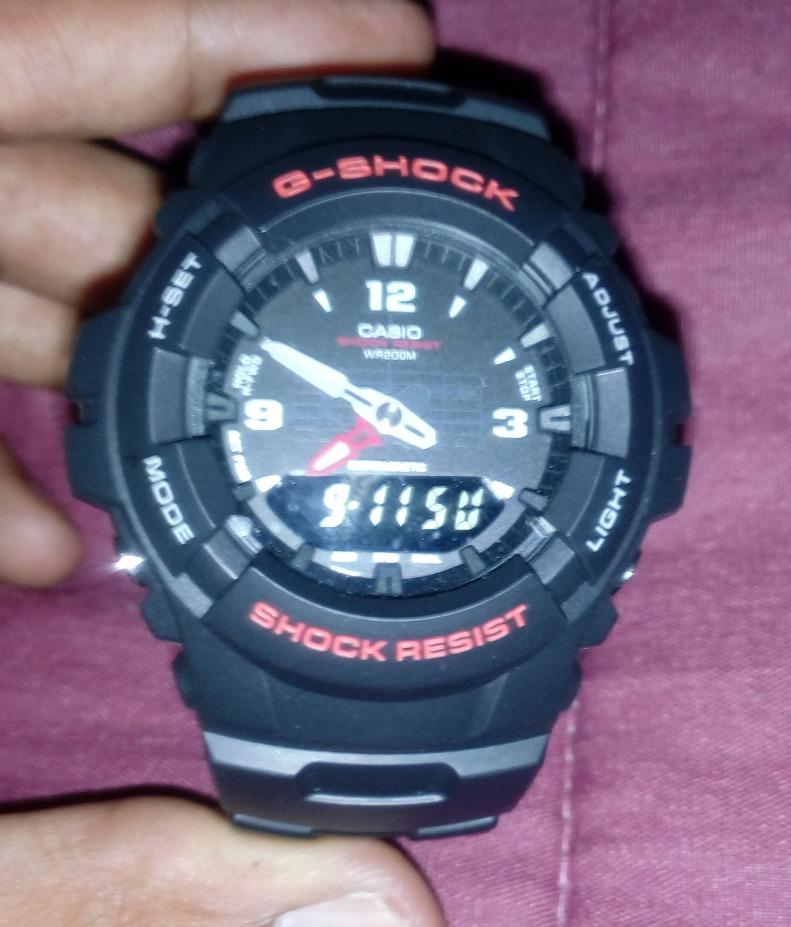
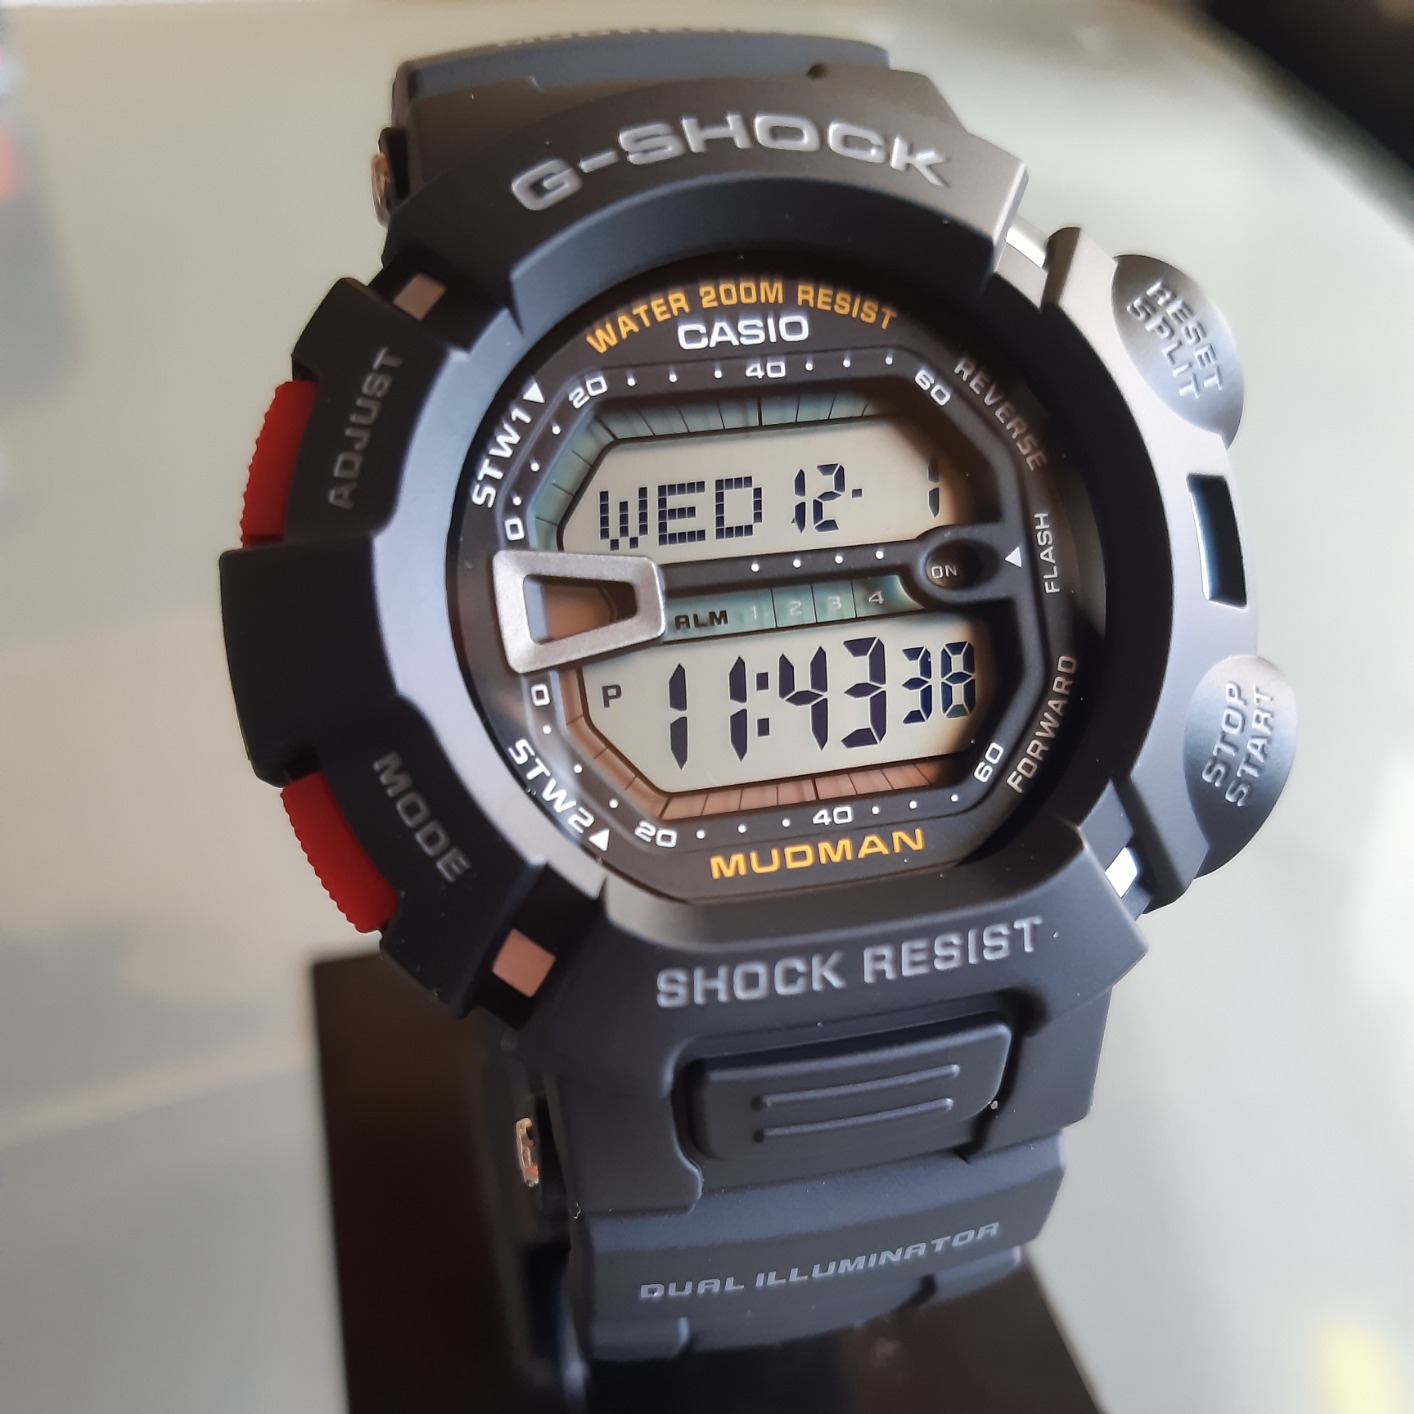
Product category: accessories_watch
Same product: no